Stone School (Ann Arbor, Michigan)

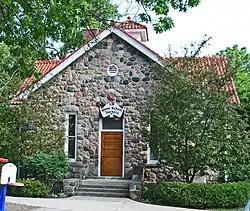

The Stone School is a school building located at 2600 Packard Road in Ann Arbor, Michigan. It was listed on the National Register of Historic Places in 1995. Beginning in 1955, the building houses the Stone School Cooperative Nursery.